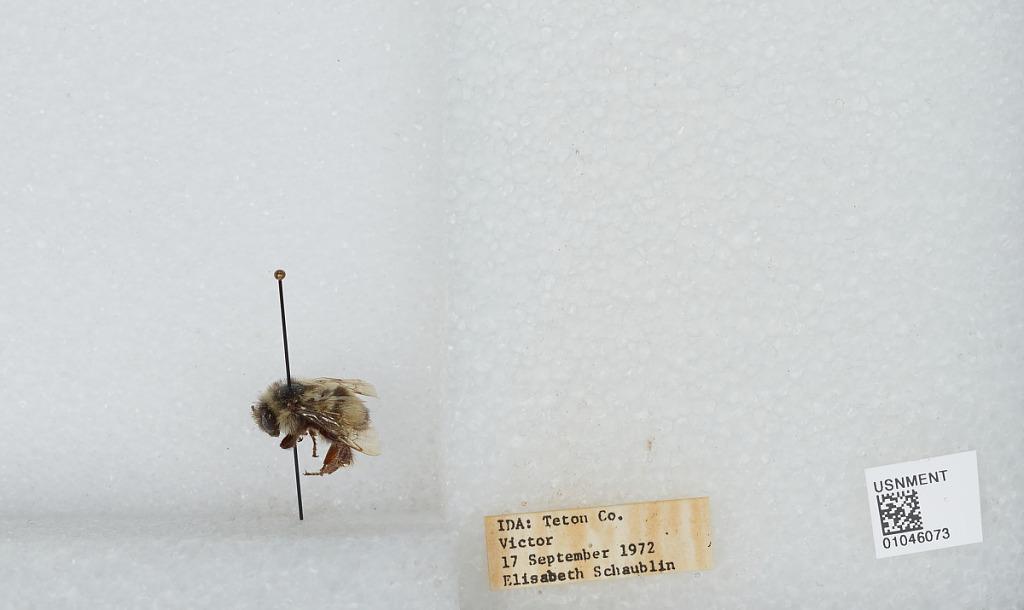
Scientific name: Bombus sp.
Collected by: E. Schaublin
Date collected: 1972-9-17
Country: United States
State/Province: Idaho
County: Teton
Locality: Victor
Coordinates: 43.6031, -111.112